Fort Lee lane closure scandal

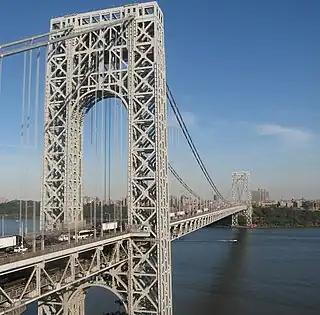
George Washington Bridge over the Hudson River; looking east from Fort Lee to Manhattan

The George Washington Bridge, a double-decker toll bridge, is the busiest motor-vehicle bridge in the world, with a toll charge for traffic from New Jersey to New York. At the time, there were 29 operating toll lanes spread among three toll plazas. At the main toll plaza for the upper level, there were twelve toll lanes and a Fort Lee entrance at Martha Washington Way (also called Park Avenue). During rush hours, for at least the previous 30 years, the three lanes located furthest to the right (the south end of the toll plaza) were ordinarily reserved for local traffic entering from Fort Lee and the surrounding communities. This local traffic was segregated by movable traffic cones from the heavier traffic of the major highways. There were other Fort Lee street entrances, which did not have dedicated toll lanes, to the lower and upper levels of the bridge.